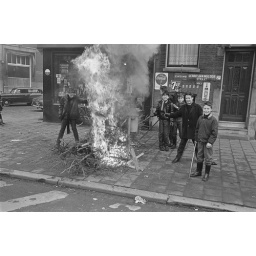
Kerstboombrandjes door de jeugd in Rotterdam / Youth in Rotterdam burns Christmas trees